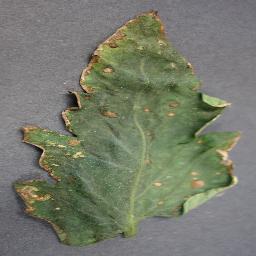
Label: Tomato___Bacterial_spot